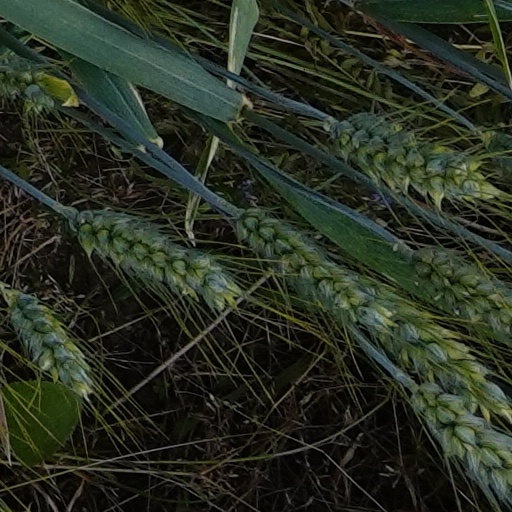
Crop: wheat